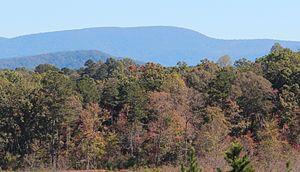
Le mont Springer est un sommet culminant à 1 153 mètres d'altitude dans la forêt nationale de Chattahoochee-Oconee, dans le Nord de la Géorgie.